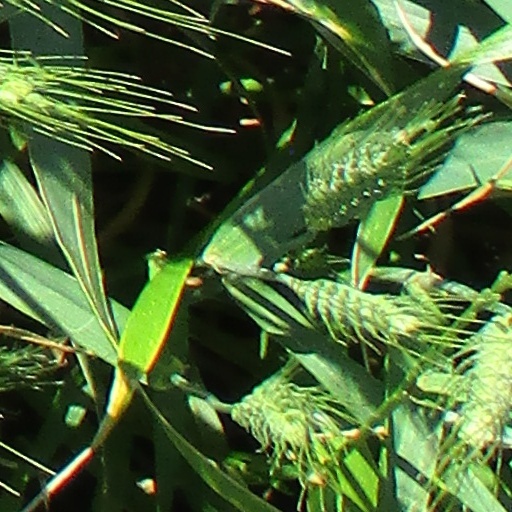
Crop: wheat